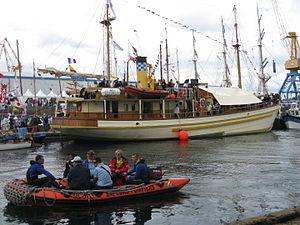
Le Hidria Segundo est un l'un des derniers bateaux à vapeur construits en Espagne, et peut-être le seul encore en service. Il appartient à la société Vapores del Atlantico S.L., qui a réalisé sa restauration et qui gère son utilisation commerciale.